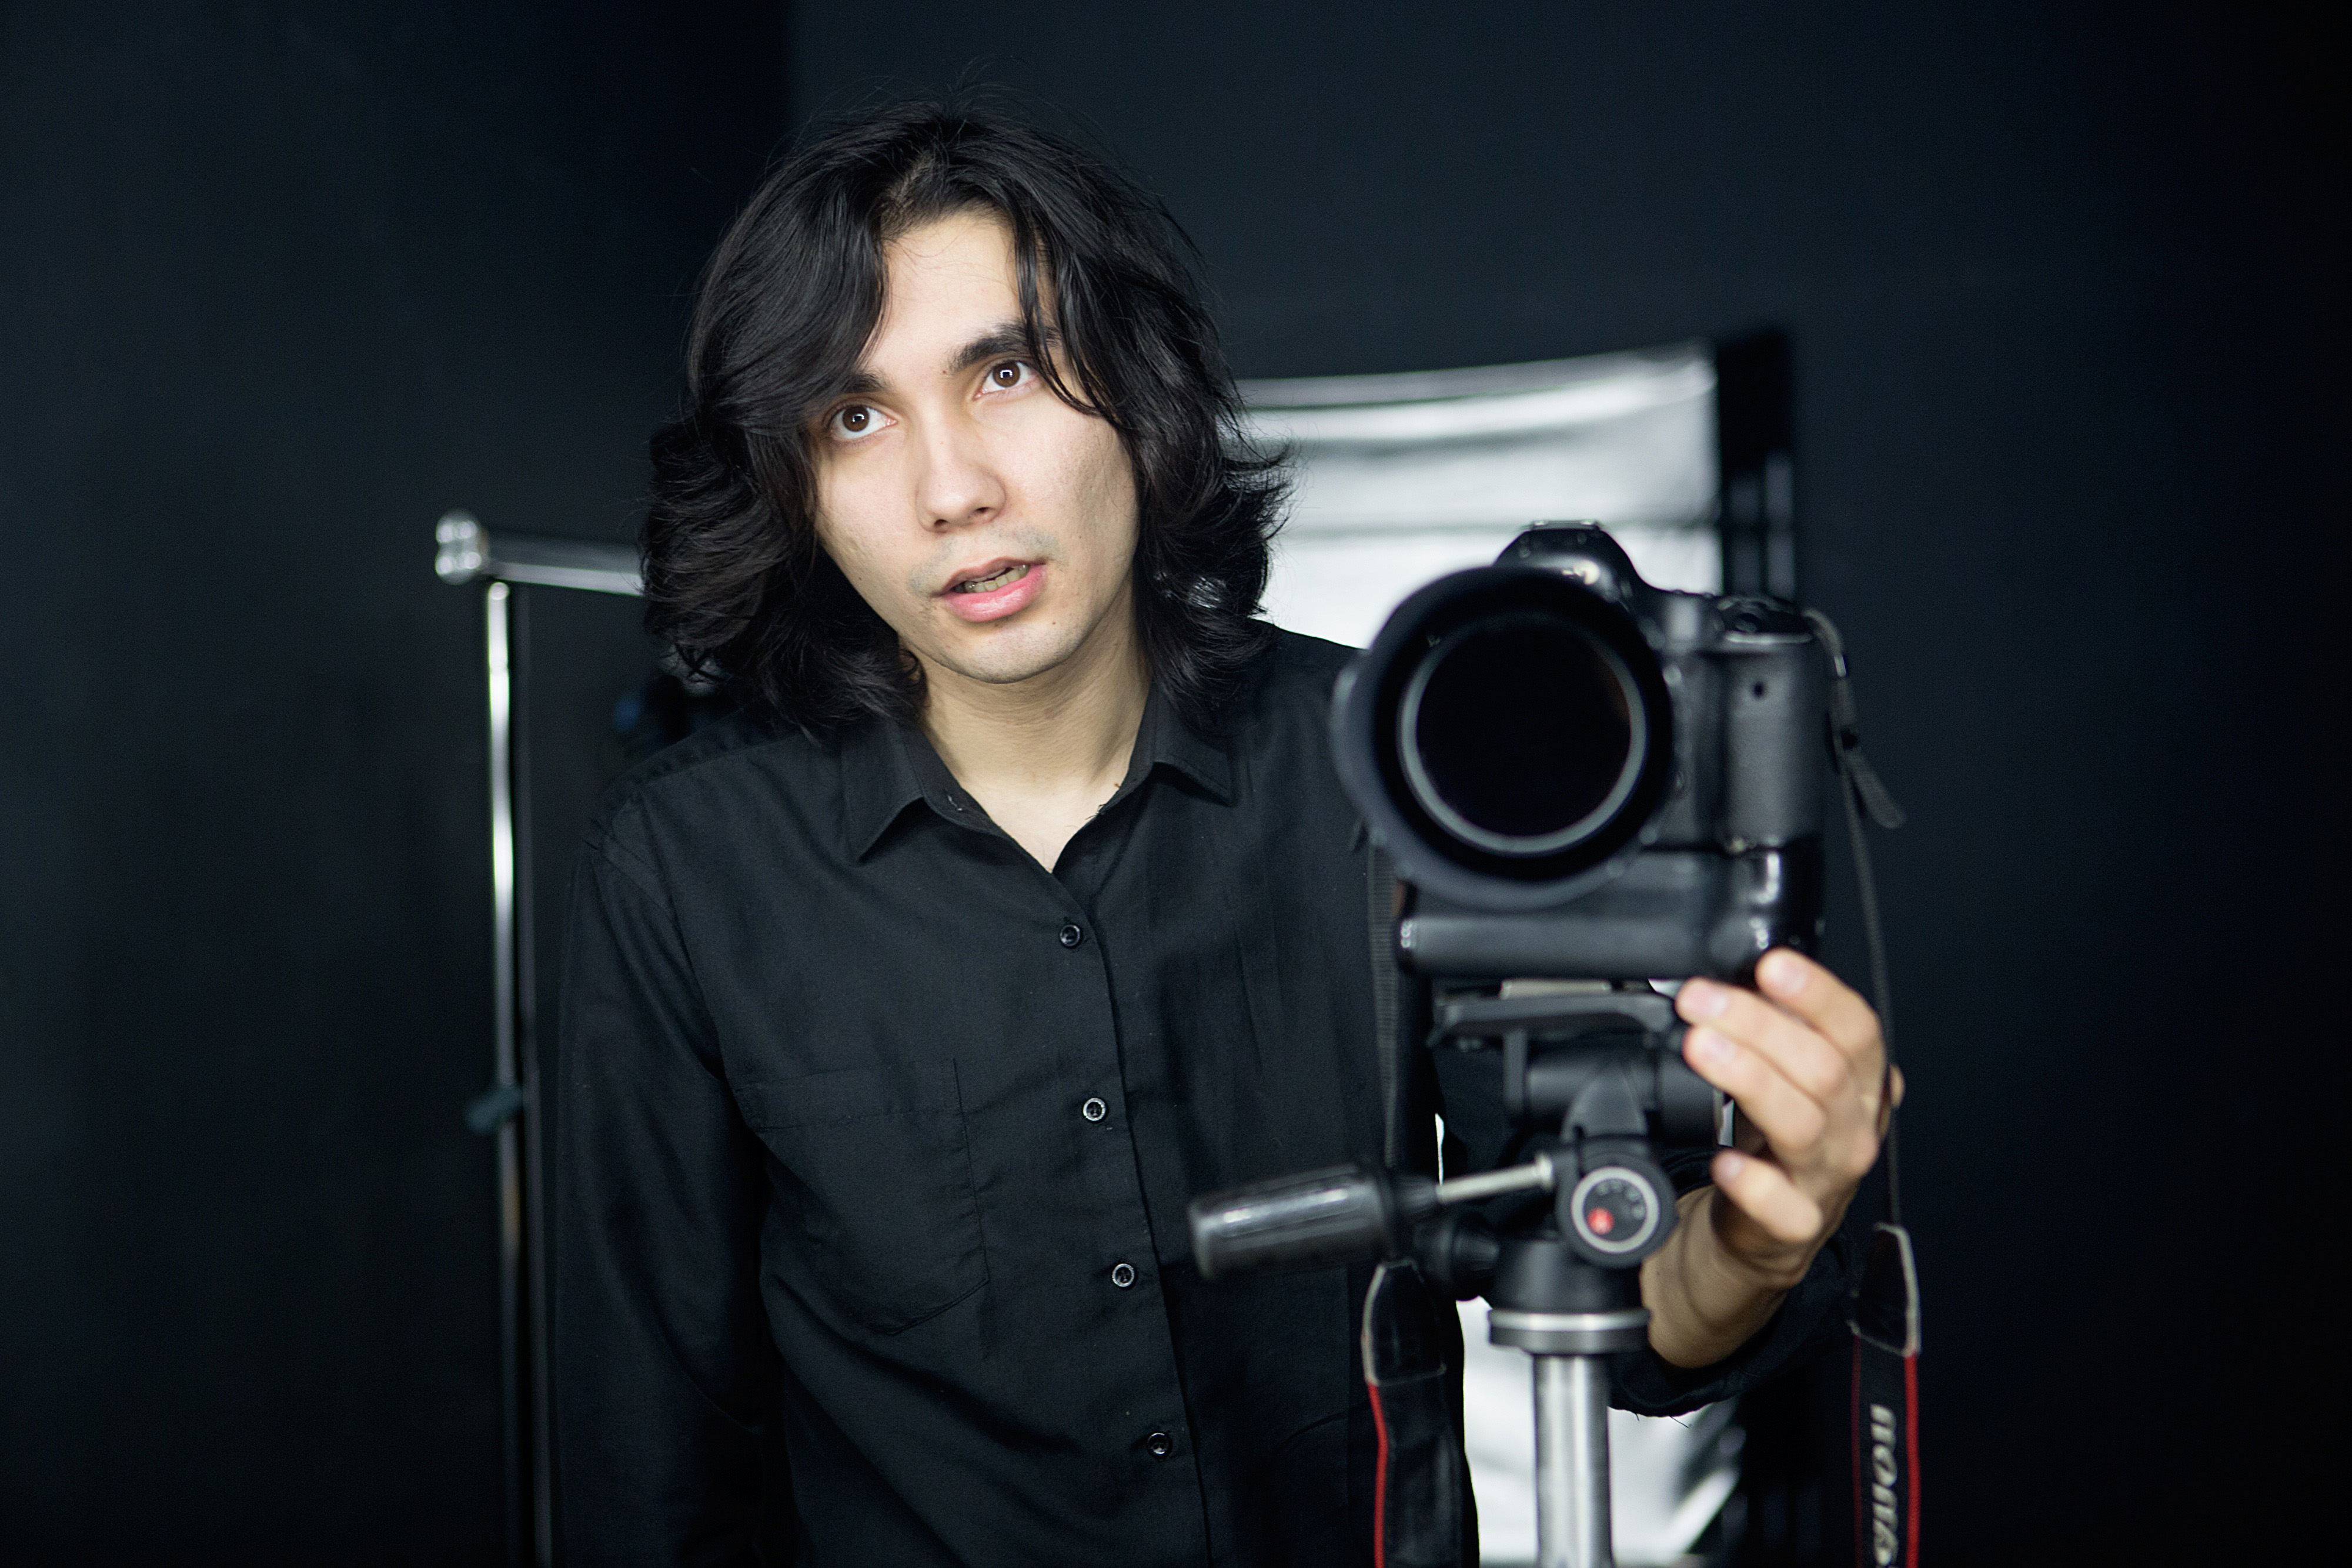
camera accessory, cameras optics, camera operator, cinematographer, photography, filmmaking, photographer, reflex camera, single lens reflex camera, flash photography, videographer, camera, microphone, digital camera, digital slr, audio equipment, mirrorless interchangeable lens camera, film camera